England Squadron

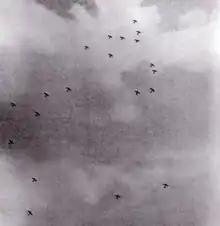
Formation of 22 Gotha G.IV bombers of the England Squadron over London on 7 July 1917.

A second raid was mounted on 7 July with 22 Gothas, one of which turned back on reaching the English coast but bombed Margate on its return flight. Opposing fighters were ineffective when they were able to make contact, with many pilots reporting jammed guns. The Gothas approached London in formation from the north, using Epping Forest as a landmark, sometimes breaking up into smaller groups to avoid the heavy anti-aircraft barrage before reforming again. Although a small number of bombs were dropped on the northern suburbs, the main focus was again the City of London, with one bomb destroying the Central Telegraph Office near St Paul's Cathedral and others landing near London Bridge Station. The formation flew off to the east, returning via the Essex coast. A total of 79 RFC and 22 RNAS fighters were airborne during the raid, but the only direct success for the defenders was a single Gotha which was shot down in the North Sea by an Armstrong Whitworth FK8. Another Gotha crashed on the beach at Ostend following earlier damage and three others were wrecked while landing. Total casualties on the ground amounted to 54 killed and 190 wounded, 10 of the deaths and 55 injuries were attributed to falling anti-aircraft shells or splinters. This second raid led to anti-German demonstrations in London, during which anyone suspected of being German was assaulted and their property ransacked. Public feeling ran so high that King George V was obliged to renounce his German titles and change his family name, which included the name Gotha, to the House of Windsor. More importantly, an urgent review of air defences was conducted by General Smuts, resulting in the establishment of the London Air Defence Area (LADA) to unify command and control, guns and fighters were reorganised into separate zones and an air raid warning system was adopted to try to minimise civilian casualties. A further raid on 22 July was directed at Harwich because of cloud further inland; 13 were killed and 22 injured.